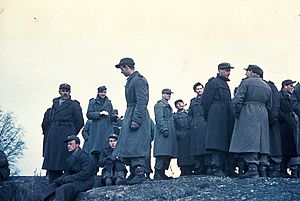
Den Danske Brigade
Den Danske Brigade på øvelse i Sverige 1945.
Den Danske Brigade også kaldt DANFORCE var en militær enhed, som blev oprettet i Sverige d. 15. november 1943 under 2. verdenskrig. Den bestod af danske modstandsfolk og militærpersoner, som var kommet til Sverige som flygtninge. Brigaden var en del af den danske modstandsbevægelse og dermed under kommando af Frihedsrådet.